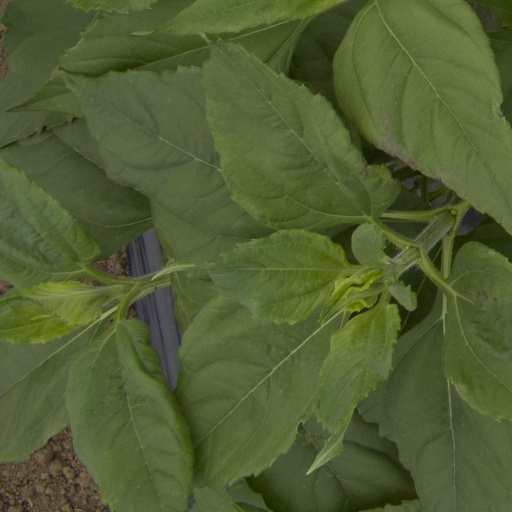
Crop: Jerusalem artichoke